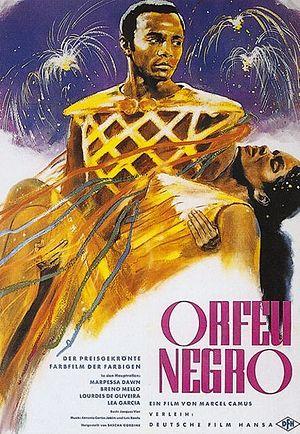
Le mardi 12 mai 1959 est le 132ᵉ jour de l'année 1959.
Orfeu Negro est un film musical franco-italo-brésilien de Marcel Camus sorti en 1959. Il est adapté d'une pièce de Vinícius de Moraes, Orfeu da Conceição. Le film a reçu la Palme d'or au Festival de Cannes 1959.
Marpessa Dawn, née le 3 janvier 1934 et morte le 25 août 2008, de son vrai nom Gypsy Marpessa Menor, était une actrice, danseuse et chanteuse américaine naturalisée française, surtout connue pour avoir interprété le rôle féminin principal dans le film Orfeu Negro, un film au succès mondial, récompensé de la Palme d'or en 1959 au festival de Cannes et de l'Oscar du meilleur film étranger en 1960.